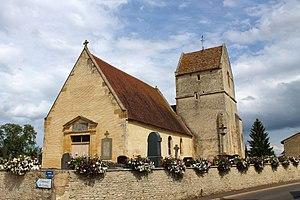
Église de Canon à Mézidon-Canon (Calvados)
Mézidon-Canon est une ancienne commune française intégrée en 2017 à la commune nouvelle Mézidon Vallée d'Auge, située dans le département du Calvados en région Normandie, peuplée de 4 891 habitants.